List of hill stations in Malaysia

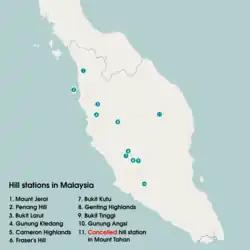
Map of hill stations in Malaysia

Ten hill stations have been built in Malaysia's mountainous areas. Four are in the state of Pahang, two are in Perak, and one each are in Kedah, Negeri Sembilan, Penang, and Selangor. Cameron Highlands is the largest hill station, covering of land, as well as the highest, at an elevation of above sea level.